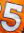
Number: 5